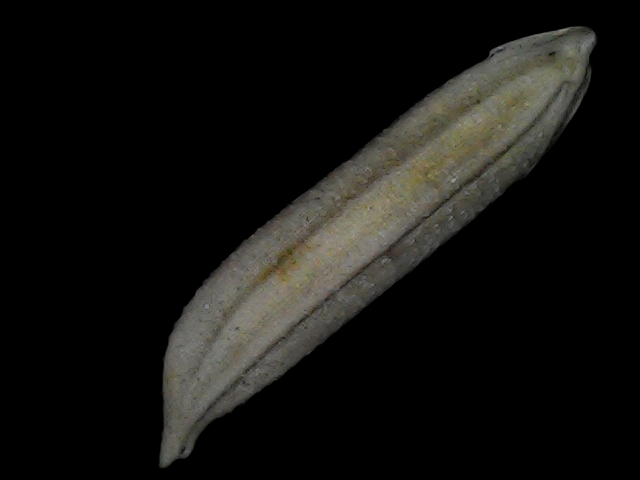
Rice variety: Bd57